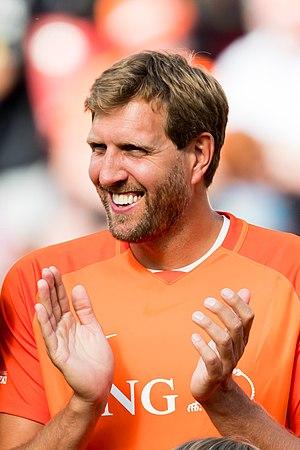
Dirk Nowitzki, né le 19 juin 1978 à Wurtzbourg en Allemagne, est un ancien joueur de basket-ball allemand ayant évolué toute sa carrière dans l'équipe NBA des Mavericks de Dallas. L'ailier fort de 2,13 m est un joueur polyvalent capable de marquer à l'intérieur comme à l'extérieur. Il est le meilleur marqueur de l'histoire de la franchise de Dallas, avec plus de 30 000 points en carrière. Lors de la saison NBA 2015-2016, il dépasse Michael Jordan au nombre de points inscrits pour une même franchise, ce qui fait de lui le troisième meilleur scoreur pour une même équipe. Après avoir échoué en Finales NBA en 2006, il remporte son premier titre de champion NBA en 2011, à presque 33 ans. Il est également nommé MVP des Finales. Meilleur joueur de la saison 2006-2007, il est présent à quatre reprises dans le premier cinq de la ligue, All-NBA First Team